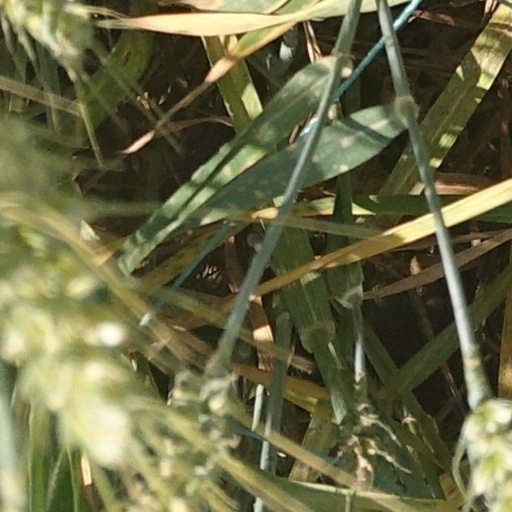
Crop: wheat